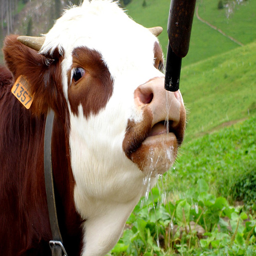
Tagged cow getting a drink of water while standing in pasture.
there is a cow that is drinking water from a hose
Brown and white cow drinking water out of a black hose.
Brown and white cow drinking from black spout.
a small calf drinking water from a spickett